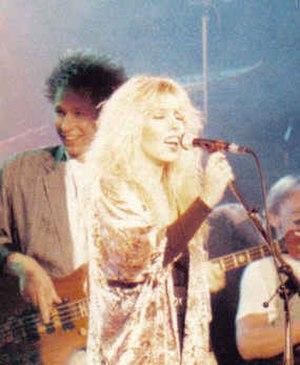
Judie Tzuke, née Judie Myers le 3 avril 1956 à Londres, est une chanteuse anglaise.